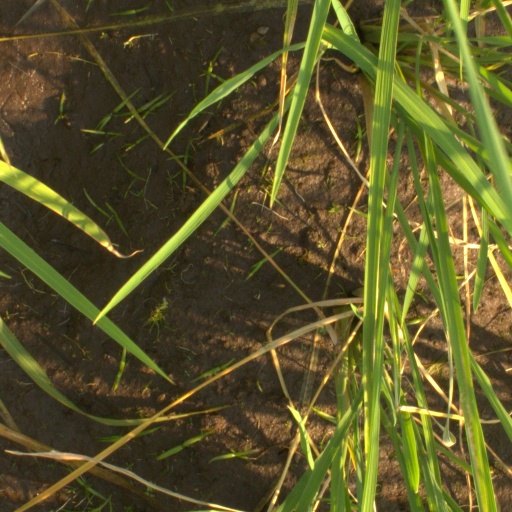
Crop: rice